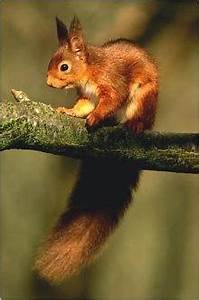
Label: squirrel